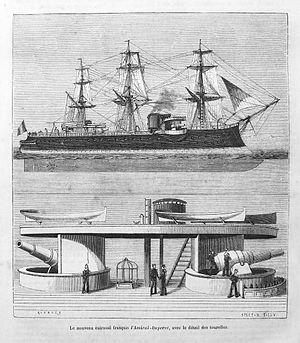
Gravure du cuirassé français ""Amiral-Duperré"" réalisée au moment de sa construction et détail de son artillerie."
L’Amiral Duperré était le premier cuirassé à barbettes de la Marine nationale française. Il fut construit à La Seyne-sur-Mer aux Forges et Chantiers de la Méditerranée.